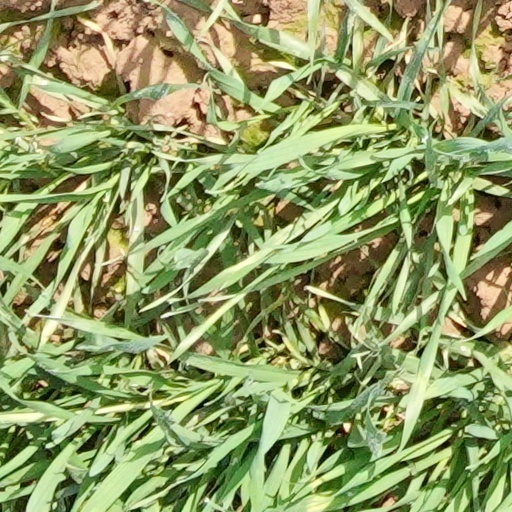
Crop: wheat